Campina Grande

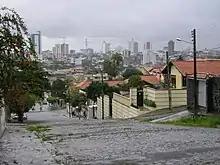
The Alto Branco neighbourhood

At this point the town included a large area of almost , including many smaller villages in the area.